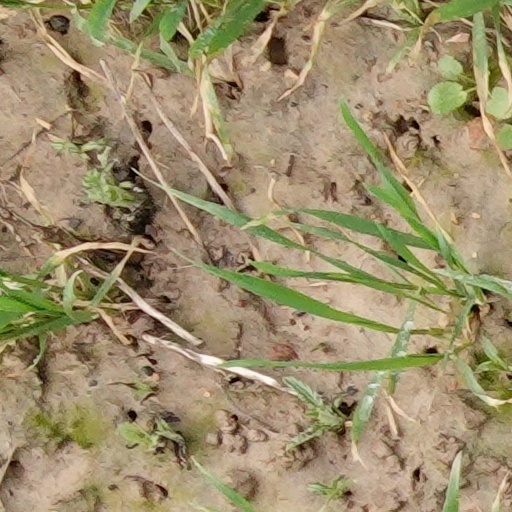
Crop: wheat